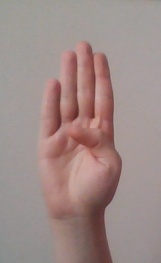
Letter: kaaf